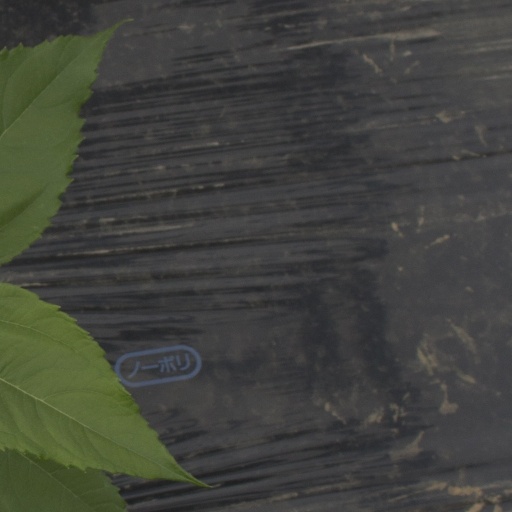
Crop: Jerusalem artichoke